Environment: real
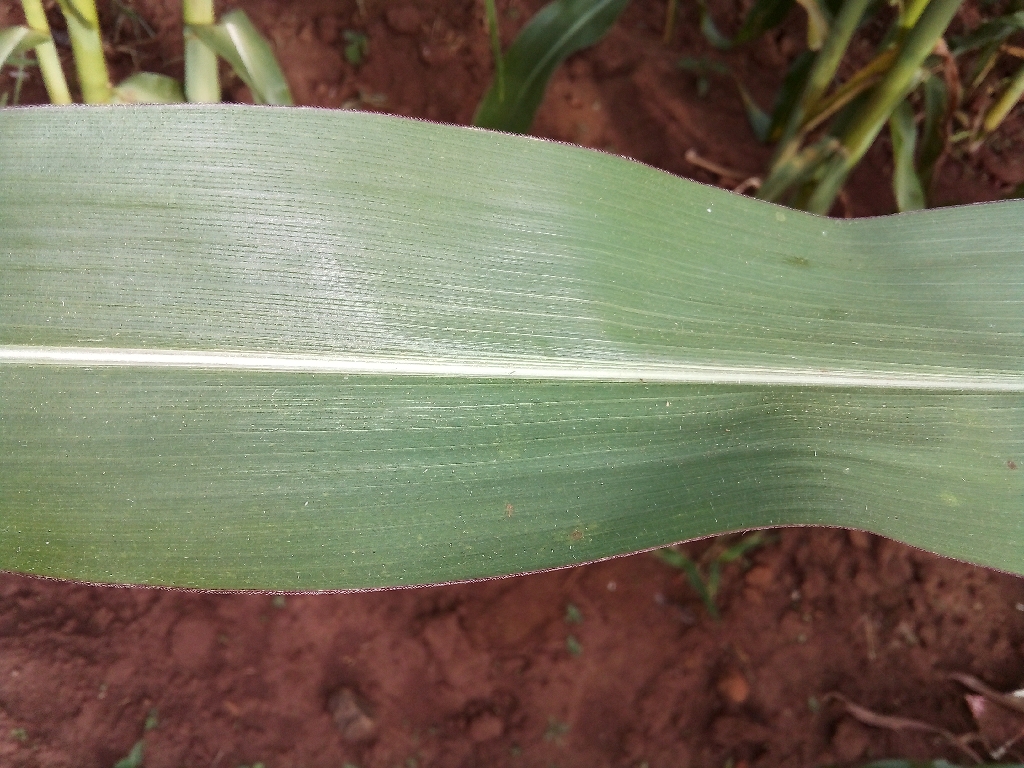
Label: healthy